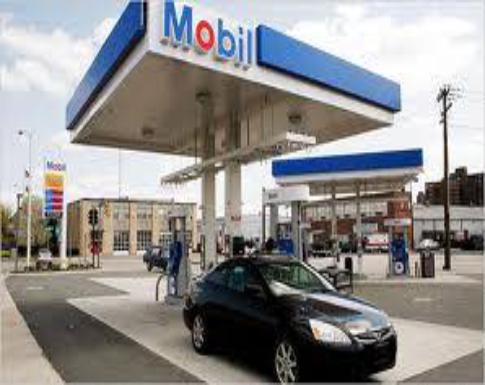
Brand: mobil
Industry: Necessities